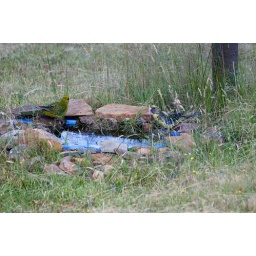
Green-Rosella-3139- two birds showing the difference in colour of male and female